Love Actually

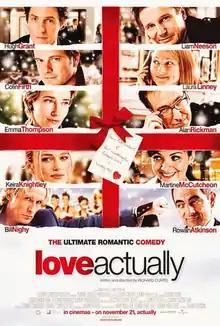
Theatrical release poster

Love Actually is a 2003 Christmas romantic comedy film written and directed by Richard Curtis. The film features an ensemble cast, composed predominantly of British actors, many of whom had worked with Curtis in previous projects. An international co-production of the United Kingdom, United States and France, it was mostly filmed on location in London. The film delves into different aspects of love as shown through 10 separate stories involving a variety of individuals, many of whom are interlinked as the plot progresses. The story begins six weeks before Christmas and is played out in a weekly countdown until the holiday, followed by an epilogue that takes place in the New Year.